Solway, New Zealand

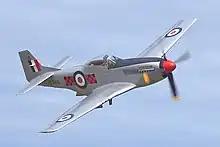
The Wings over Wairarapa Air Show is at Hood Aerodrome

Manaia run or station stretched from the Waingawa to the Waipoua, where it met with Te Ore Ore station, and the original run grazed cattle on most of the Taratahi. Brenda Donald was the first pakeha woman born in Masterton at Manaia 12 July 1851. Barney Rhodes sold up 14,000 acres including some 1300 acres of freehold in 1859. Donald Donald kept the 640 acres from Kuripuni triangle to the river known as Solway and his elder brother, Rhodes Donald (1847—1917), kept an adjacent portion with the name Manaia. The original Manaia house burned down. Rhodes Donald built a new house but soon sold to John and George Judd. That part of Manaia Road was renamed Judd's Road. The original Manaia woolshed built on the Waingawa side of what is now Judd's Road, the oldest pakeha building in Masterton, has been in Greytown's Cobblestones Museum since 1973 after a brief sojourn on the showgrounds. At Cobblestones the woolshed displays a Manaia invention and development, a Donald patented wool press. Made in both Perry Street, Masterton and Sydney NSW these presses were sent all over the world.